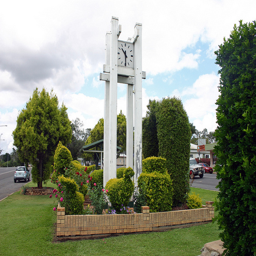
A white tower sitting in the middle of a brick planter.
A tall clock in the center of a bricked plant area with bushes shaped like animals.
A white clock inside a hedge that are in shape of animals.
A clock tower in the middle of a city in the daytime.
A large clock surrounded by landscaping outside of a business.